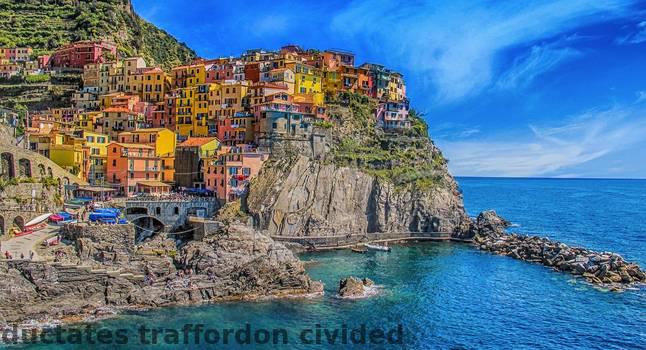
Label: Watermark